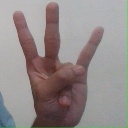
अक्षर: क्ष